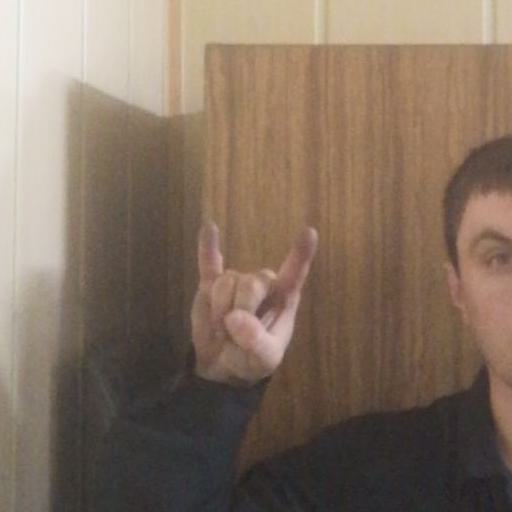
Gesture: rock